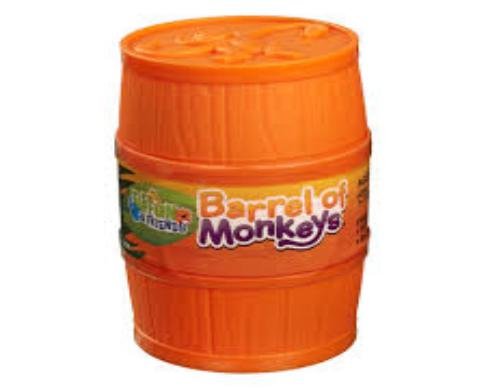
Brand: barrel o' monkeys
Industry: Leisure